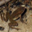
Label: frog